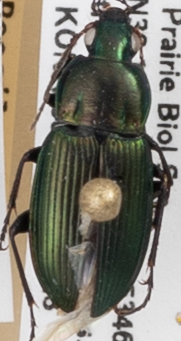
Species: Poecilus chalcites
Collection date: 2021-08-18
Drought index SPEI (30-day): -1.01
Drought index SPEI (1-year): -0.39
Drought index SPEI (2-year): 0.03